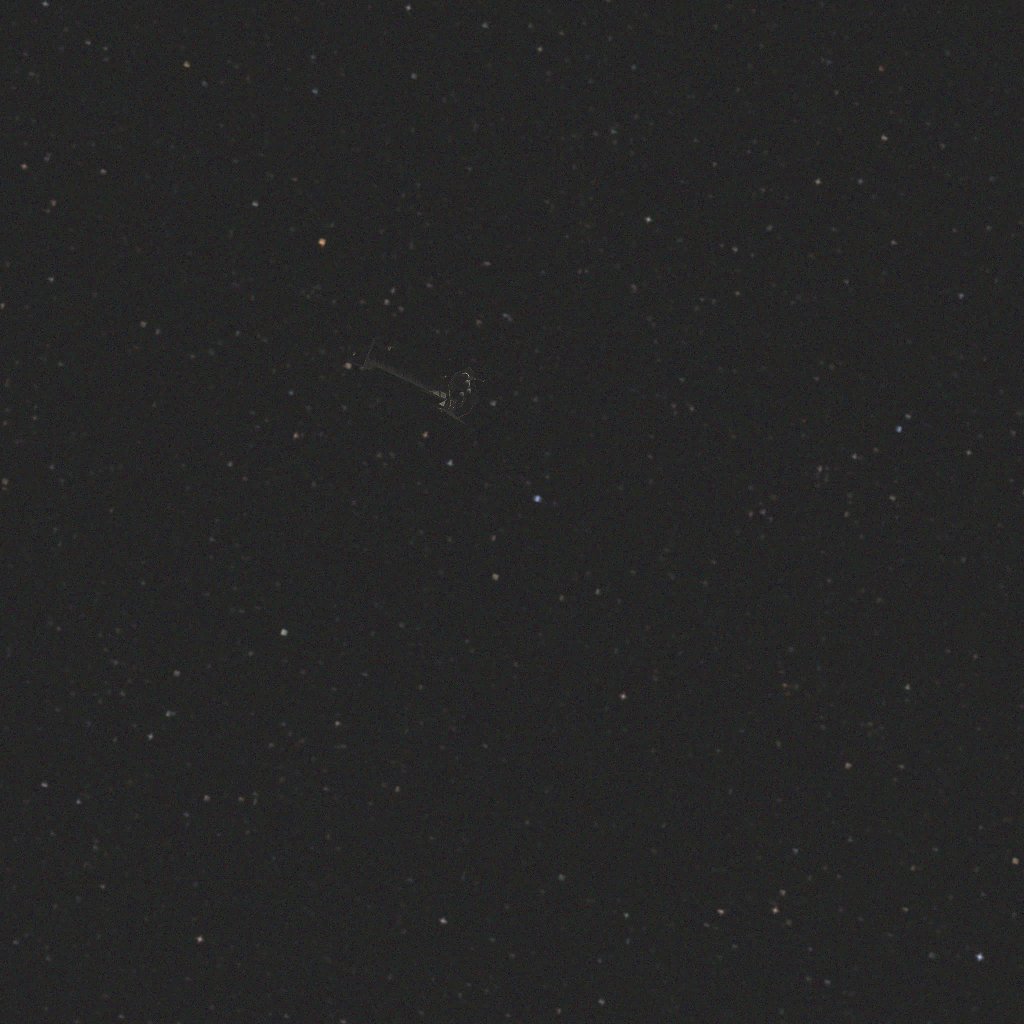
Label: xmm_newton